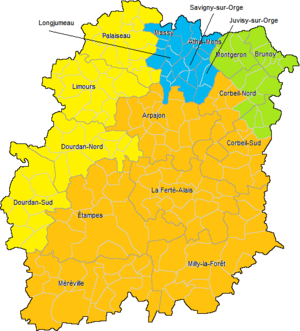
Carte des circonscriptions, canton et communes de l'Essonne (91) en 1967.
Le département français de l'Essonne est découpé depuis sa création le 1ᵉʳ janvier 1968 en quatre circonscriptions législatives et depuis 1986 en dix circonscriptions législatives.